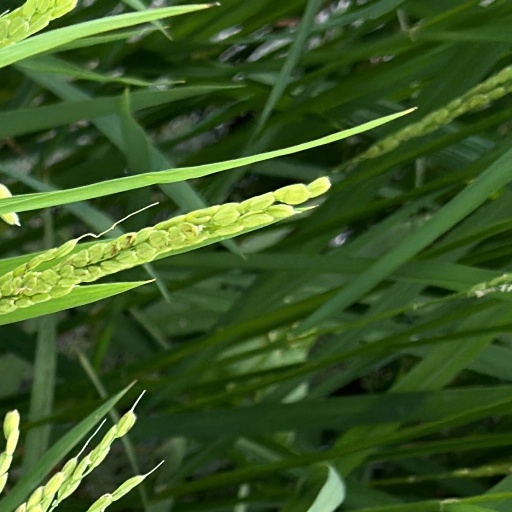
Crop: rice